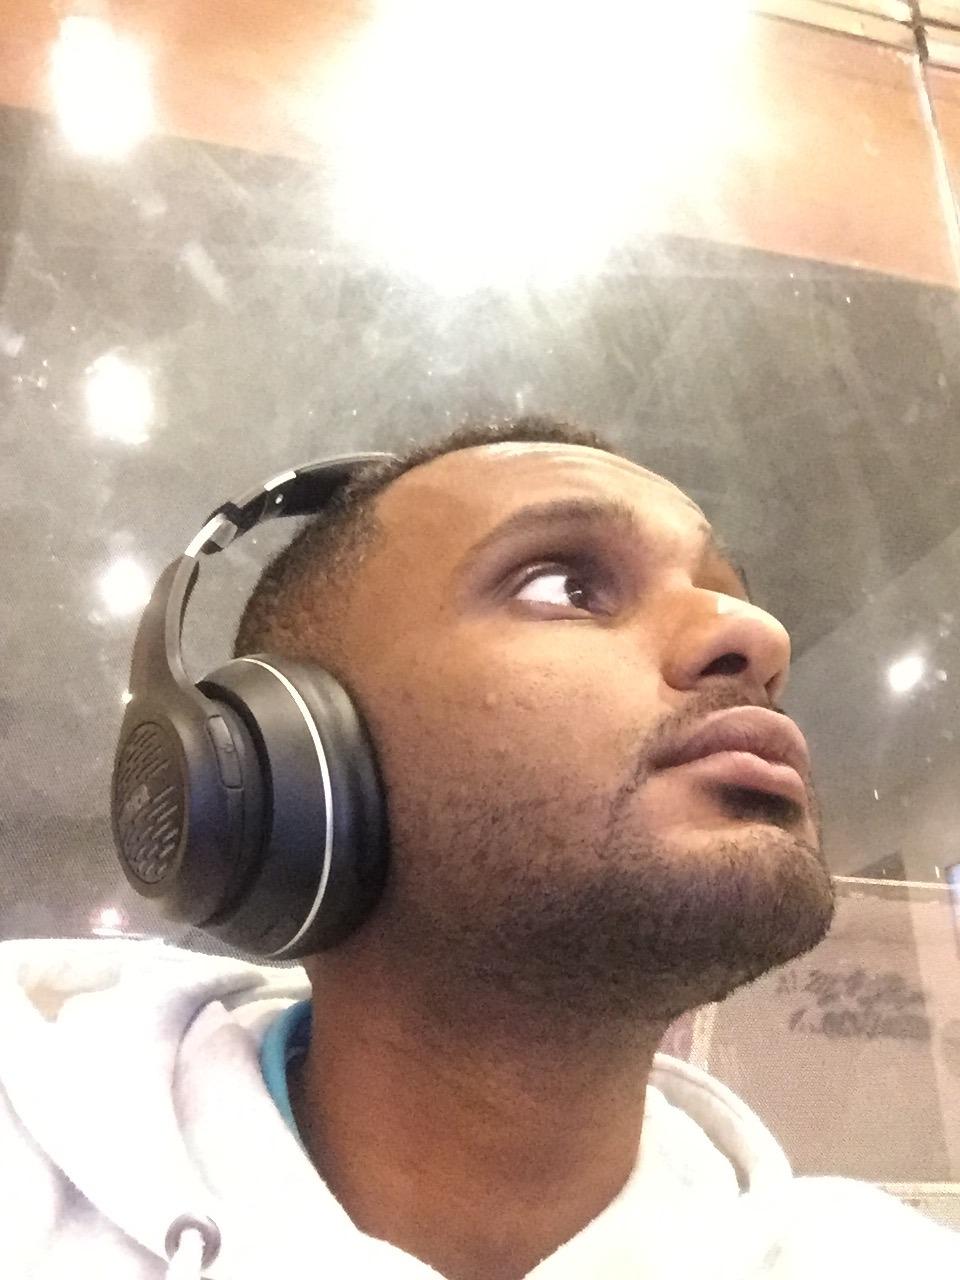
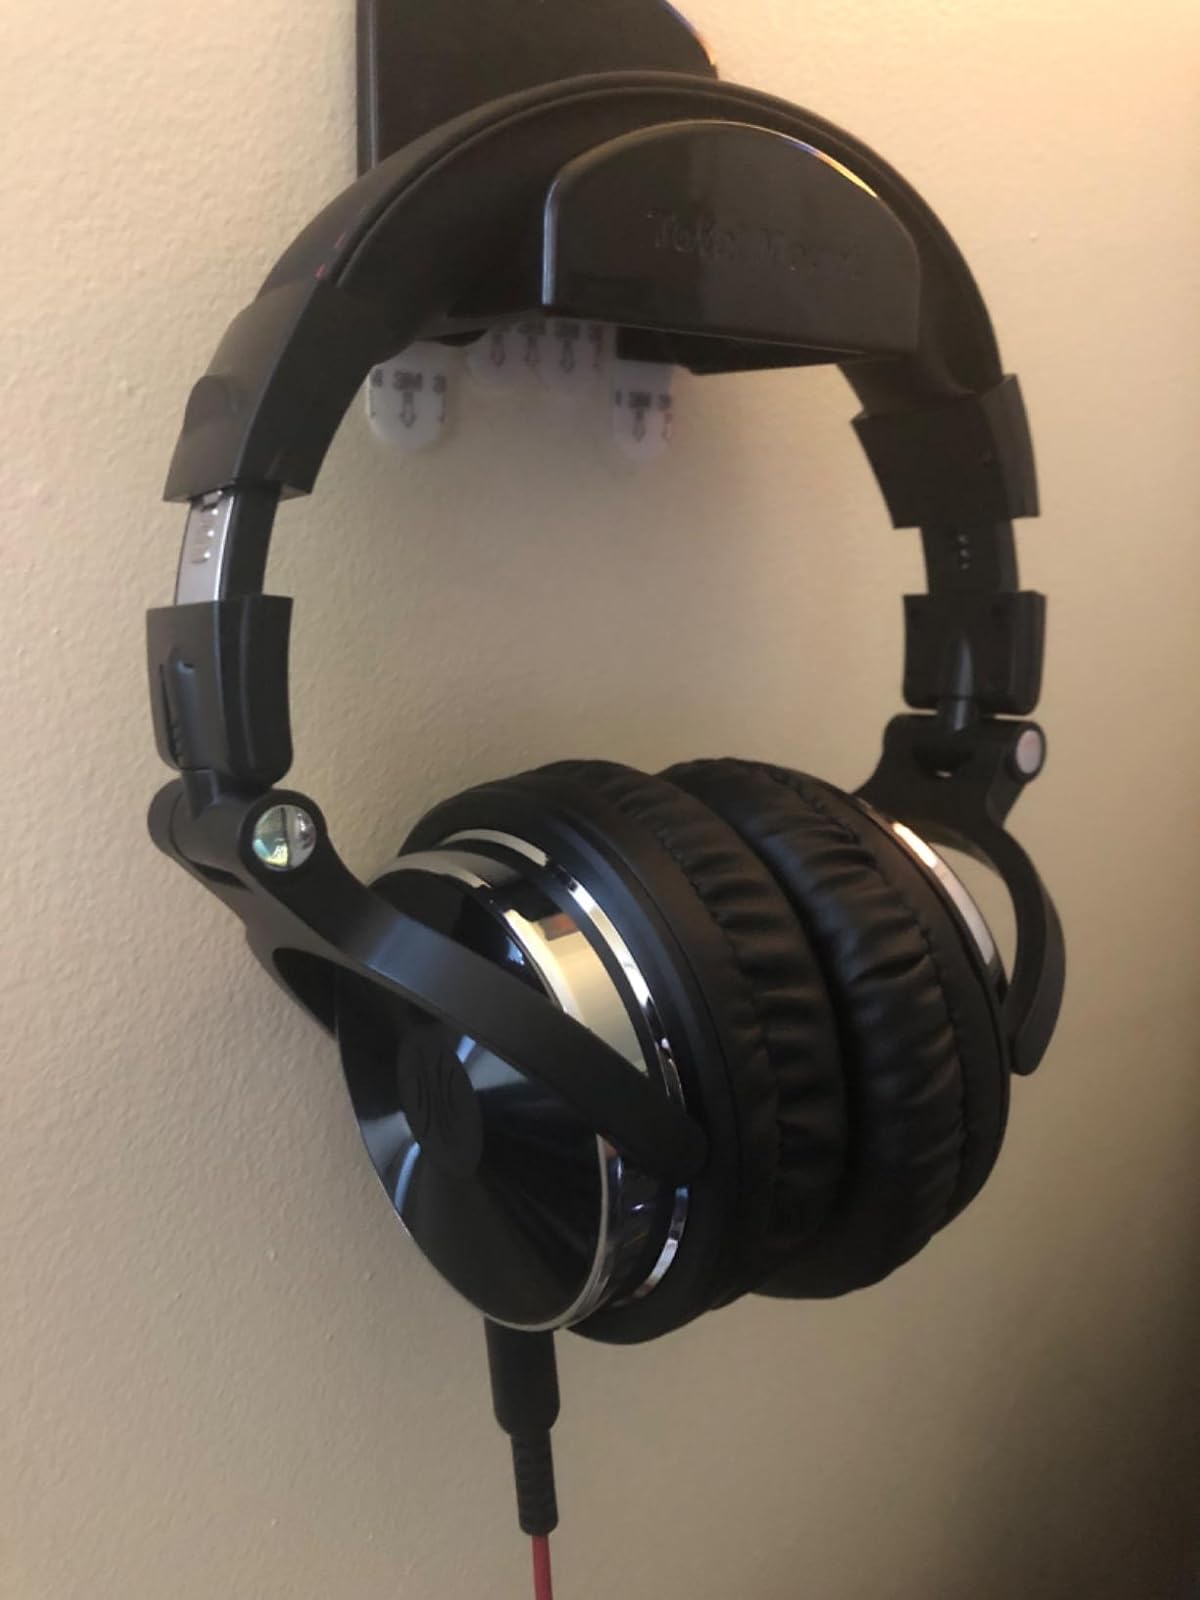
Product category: headphones
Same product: no